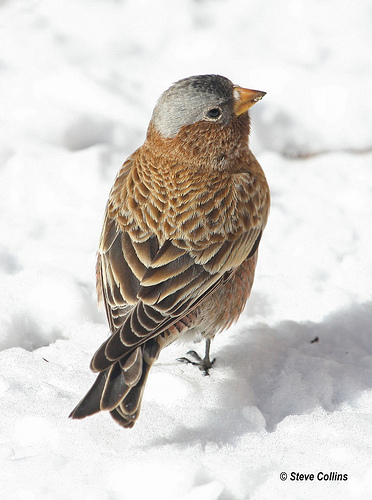
a brown bird that has grey on the top of its head and a small beaka small bird with a short yellow beak. the nape and crown are grey and the rest of the body is tan and light brown.
a small bird with a gray head and black eye surrounded by a tan colored eyering.
bird with brownish yellow beak, gray crown, black tarsus and feet, brown side and black eye
this bird has a sharp bill, a grey crown, and a brown throat
this small and stout brown bird has a gray crown and a short yellow bill.
this bird has brown and cream secondaries, and tan and cream coverts with a grey head.
tan and orange and white and black
this particular bird has a belly that is tan with white and browna small brown bird with a gray crown and a short pointed beak.
Species: Gray Crowned Rosy Finch